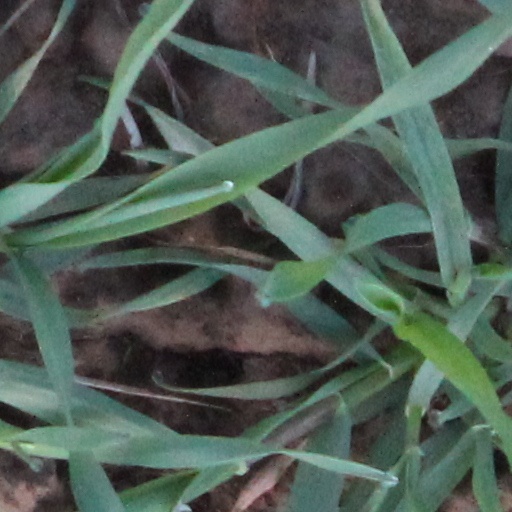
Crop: wheat